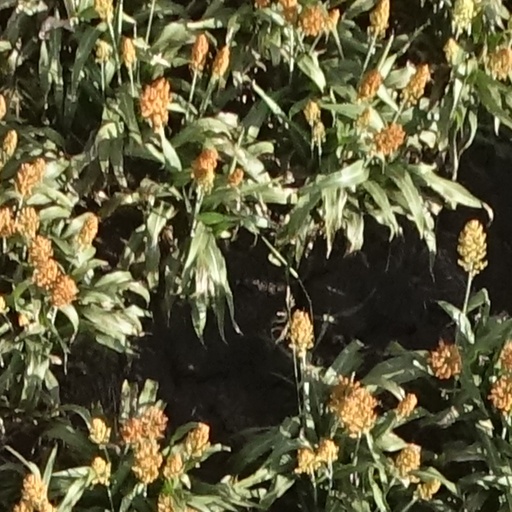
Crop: sorghum